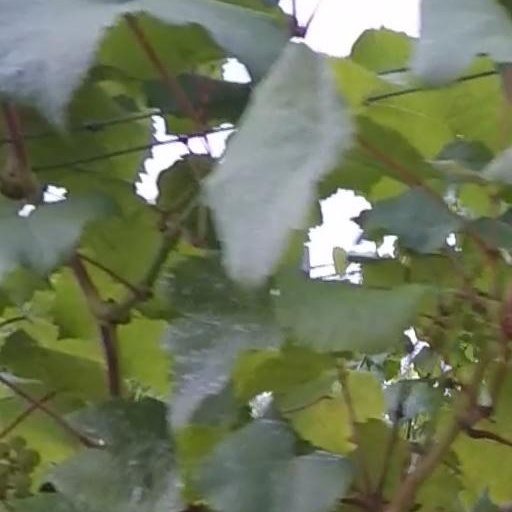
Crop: grape